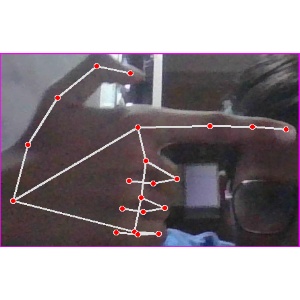
अक्षर: ब